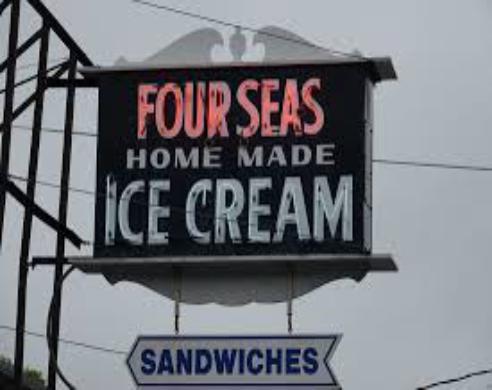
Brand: Four Seas Ice Cream
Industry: Food